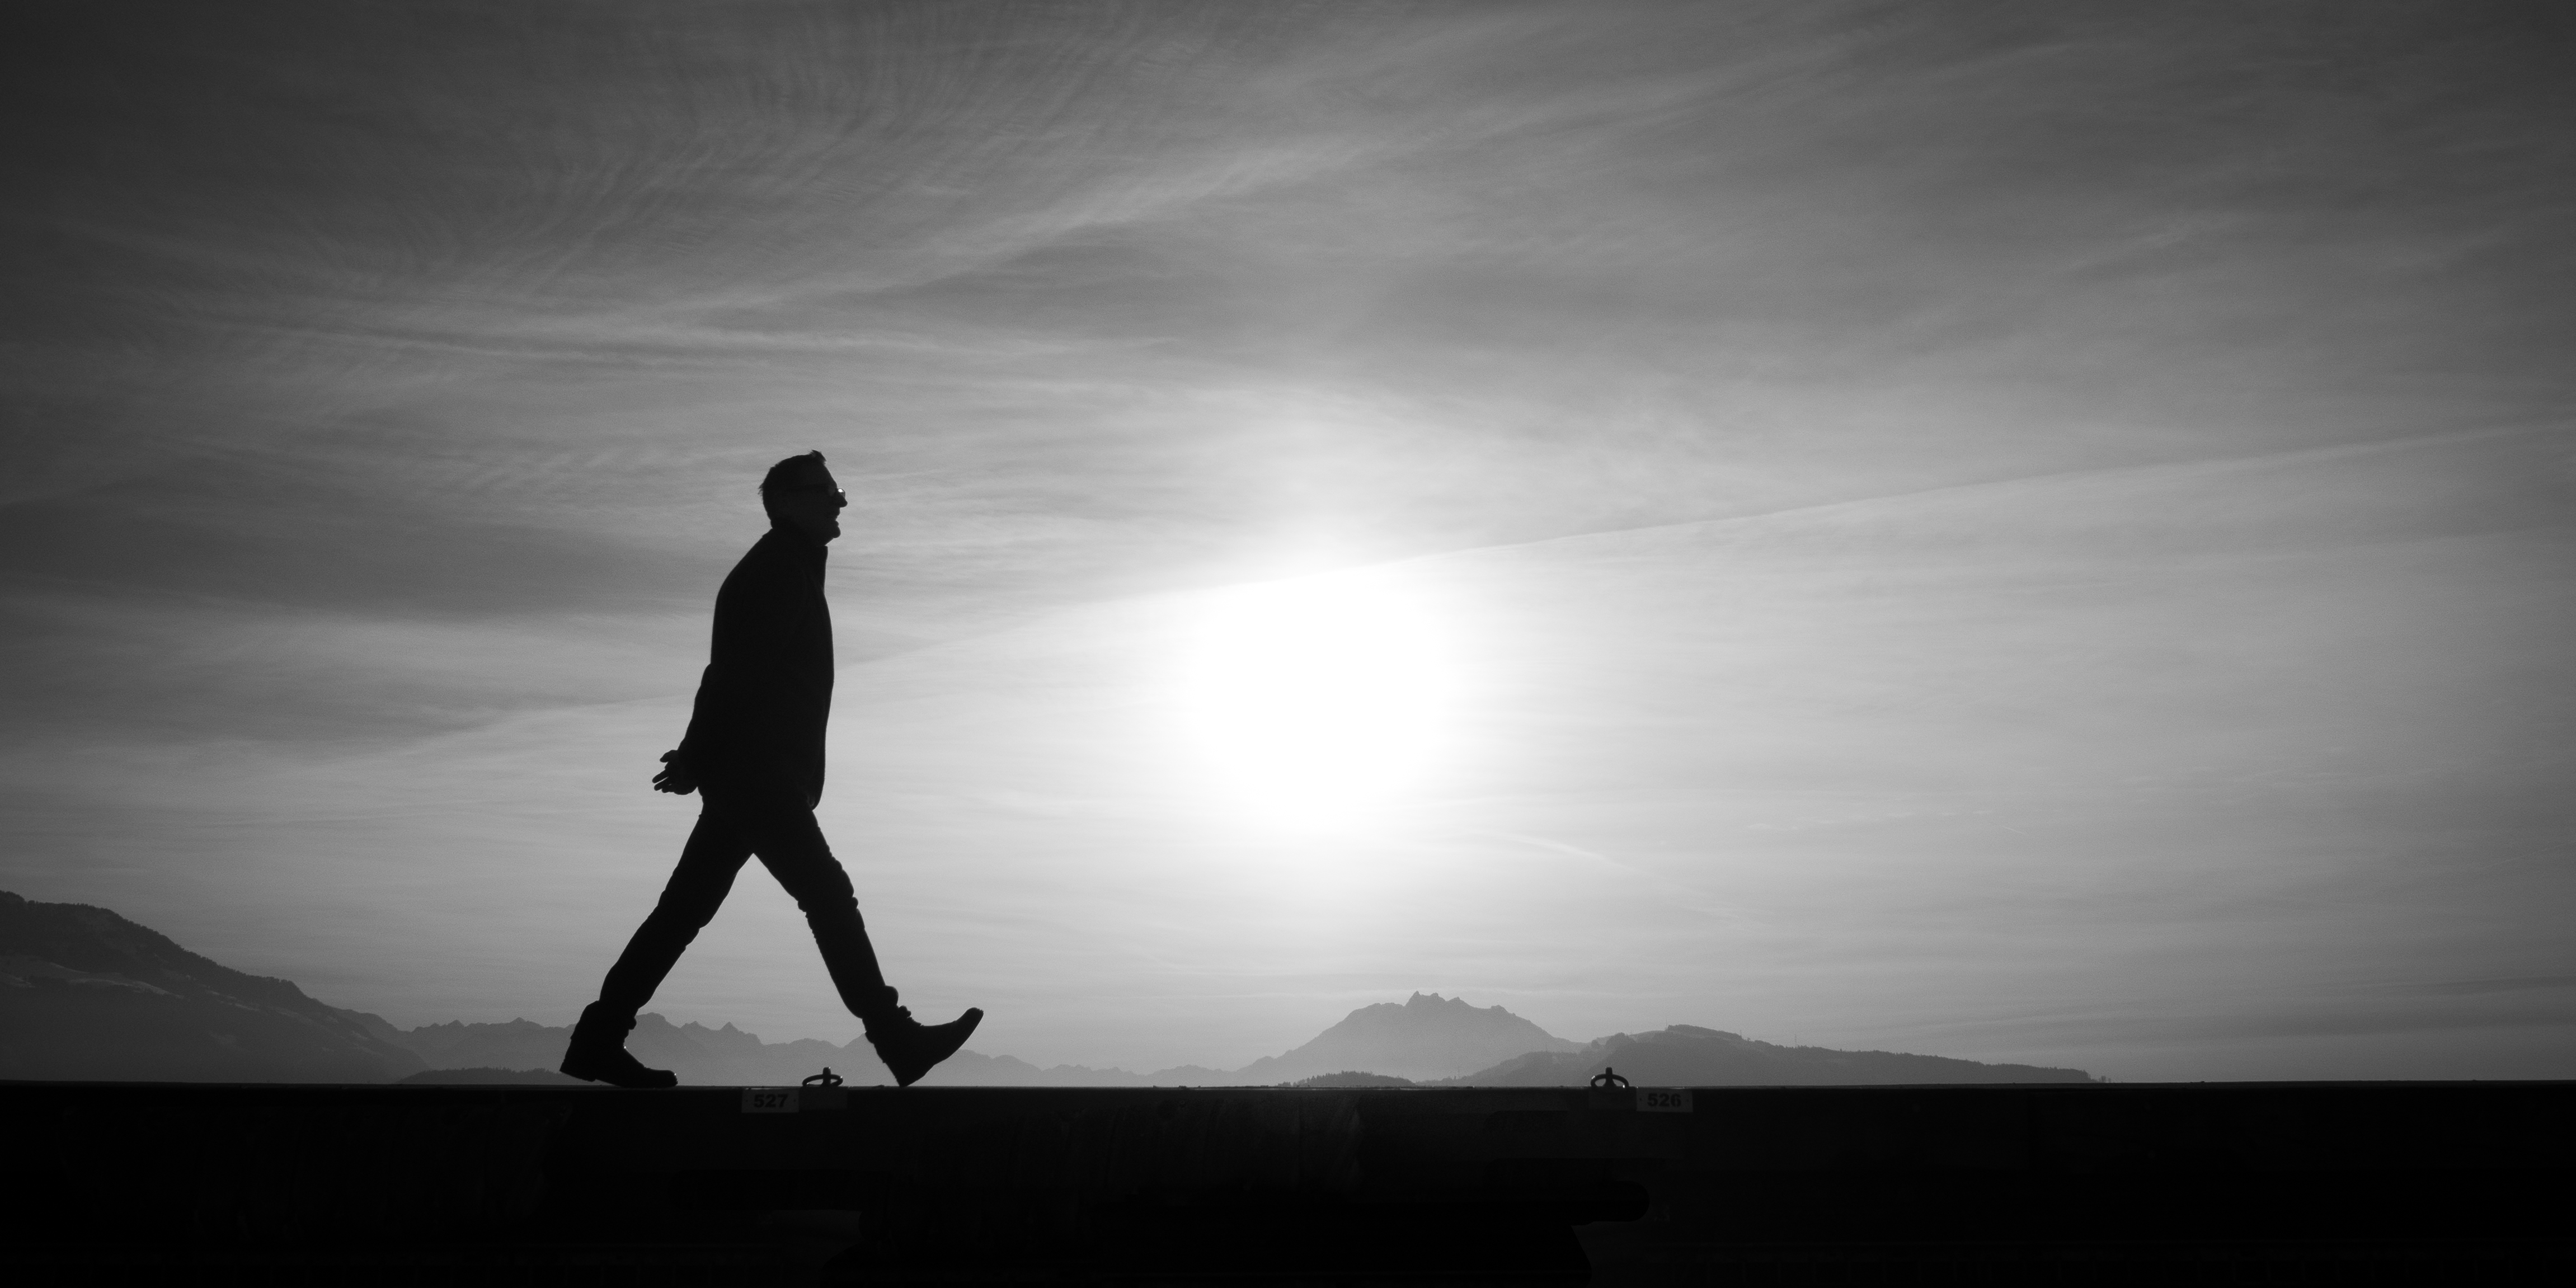
horizon, silhouette, light, cloud, black and white, sunset, white, street, photography, sunlight, ebook, shadow, training, darkness, black, monochrome, streetphotography, flickr, thomas, video, olympus, photograph, omd, fuji, shape, leica, monochrom, leuthard, hcb, thomasleuthard, monochrome photography